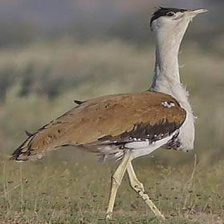
Species: INDIAN BUSTARD
Scientific name: ARDEOTIS NIGRICEPS